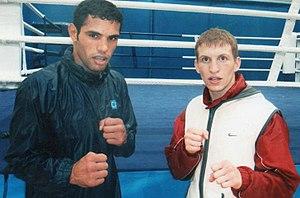
nabil kassel et hamza kramou
Aïn Azel est une commune de la wilaya de Sétif, située à 50 km au sud de Sétif.